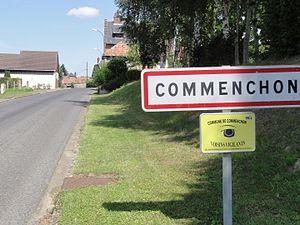
Commenchon est une commune française située dans le département de l'Aisne, en région Hauts-de-France.